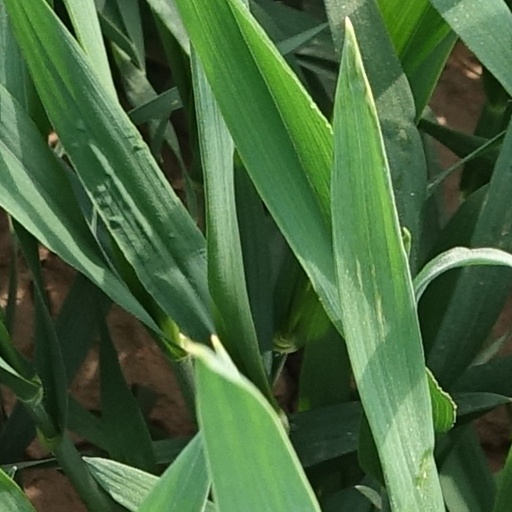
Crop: wheat